Kulei

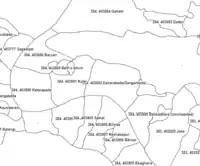
Kulei Administrative

Kulei village is administrated by Sarpanch, who is elected representative of grama panchayat. Kulei grama panchayat is consist of 9 villages, i.e. Baruan, Bethiabhuin, Dangarabeda, Gadadharpur, Jharana, Katarapada, Kulei, Ratanpur and Tumugola.